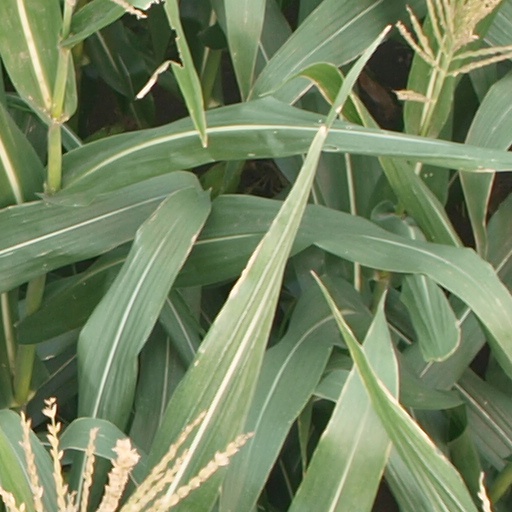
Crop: maize; corn